Pseudogymnoascus

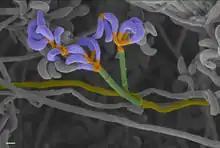
"Pseudogymnoascus destructans" in culture demonstrating characteristic curved conidia in blue/purple.

This species was first isolated from infected hibernating bats in New York state. Recently, this species has been isolated from cave environments no longer inhabited by hibernating bats.